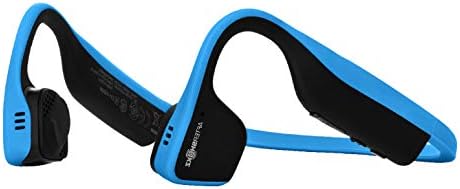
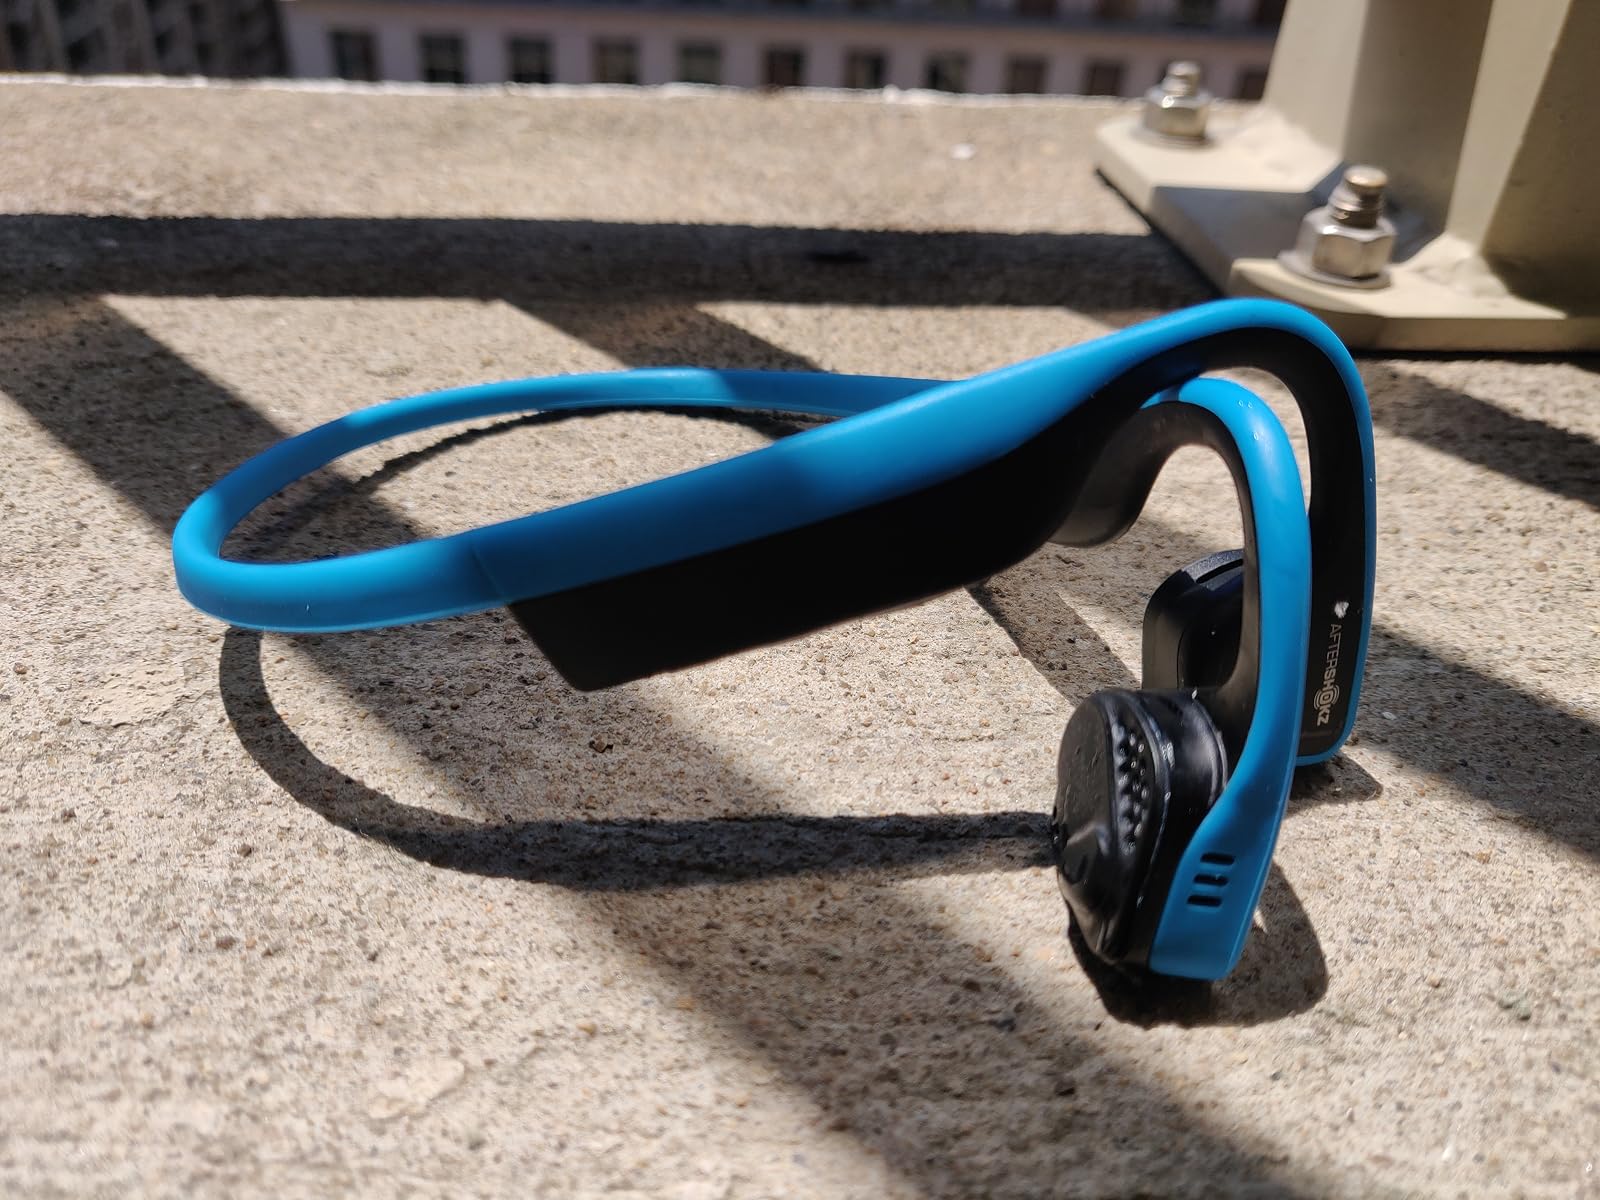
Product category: headphones
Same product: yes